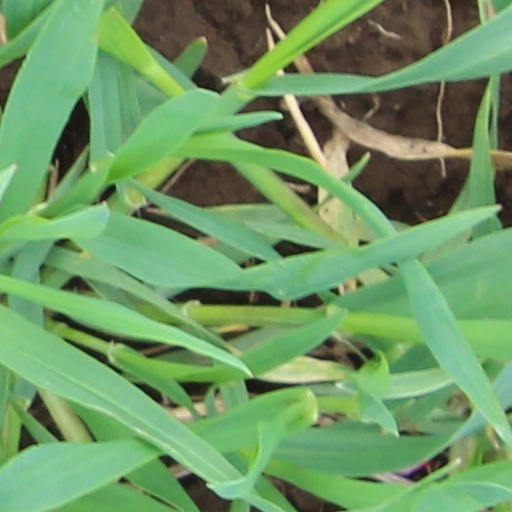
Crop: wheat